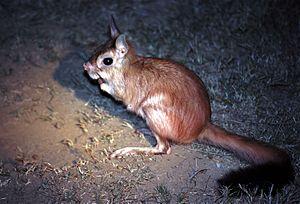
Pedetes surdaster est une espèce de rongeurs de la famille des Pedetidae. Ce lièvre sauteur est considéré par certains auteurs comme une sous-espèce vivant en Afrique de l'est du lièvre sauteur d'Afrique de l'ouest Pedetes capensis. Les recherches faites à partir de la fin du XXᵉ siècle tendent toutefois à confirmer l'existence de deux espèces africaines à part entière.